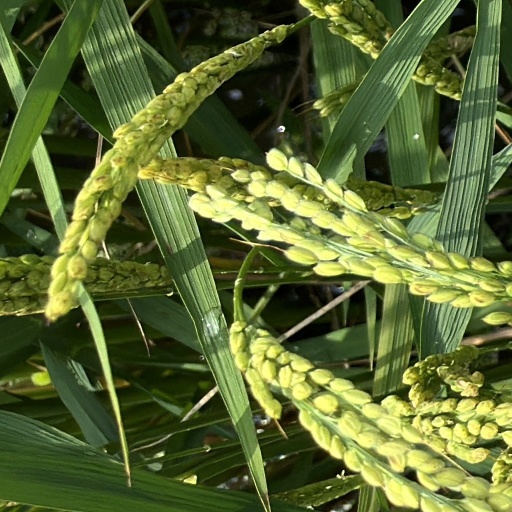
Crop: rice